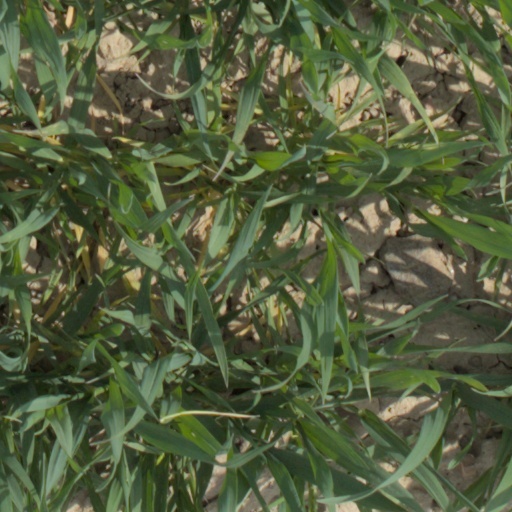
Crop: wheat